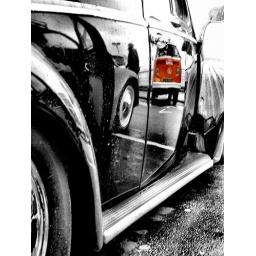
vw beetle with the reflection of an orange bay window in the door.